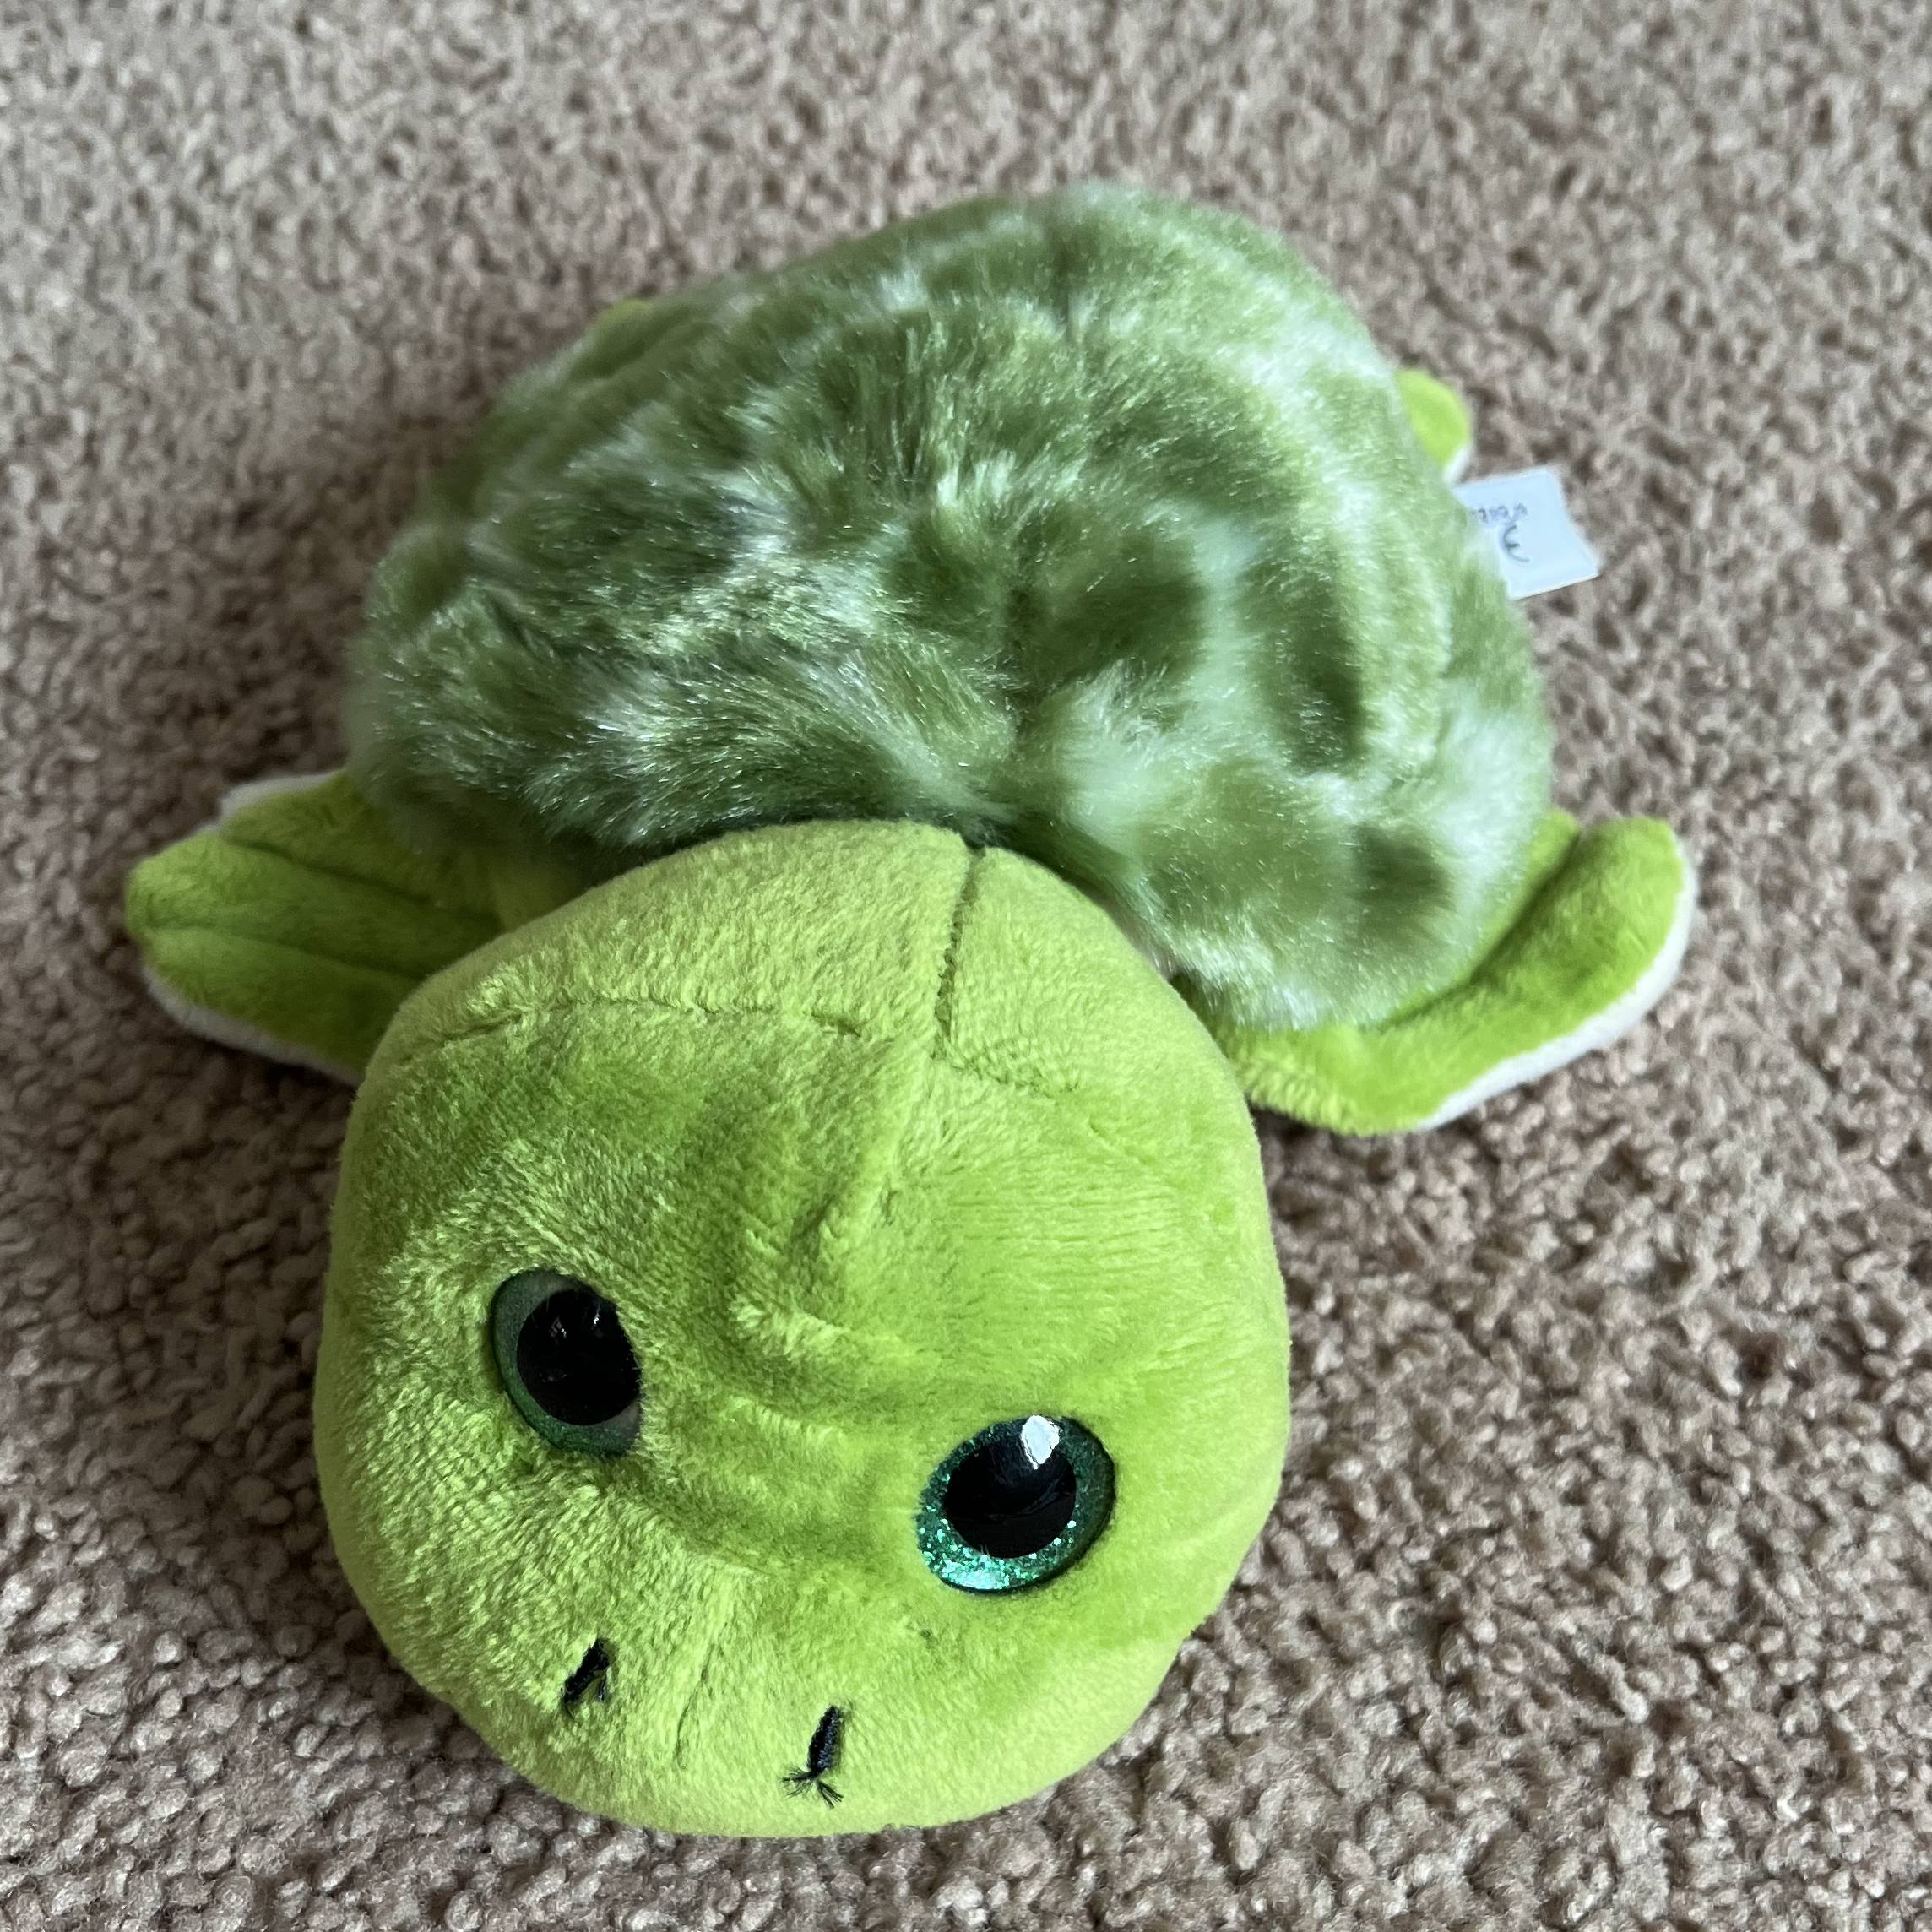
Concept: tortoise plushy